Get Out of Jail Free card

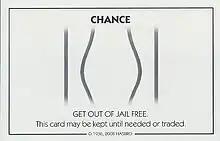
A Get Out of Jail Free Chance card

A Get Out of Jail Free card is an element of the board game Monopoly. It has since become a popular metaphor for something that will get one out of an undesired situation without any repercussions.